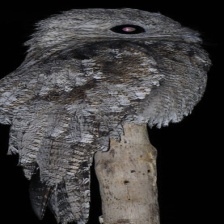
Species: GREAT POTOO
Scientific name: NYCTIBIUS GRANDIS